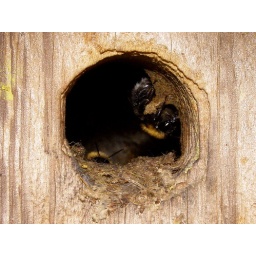
Bumble bees building a new nest in a wooden bird box